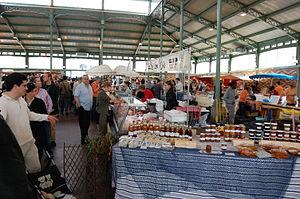
Marché des Lices dans la Halle Martenot
Le marché des Lices est un marché d'agriculteurs producteurs, d'artisans transformateurs alimentaires et fleuristes, ayant lieu tous les samedis matin à Rennes depuis 1622 pour les premières traces, et 1965 dans sa forme moderne. Institution rennaise, il s'agit du troisième marché de France avec 290 producteurs et artisans ou commerçants non-producteurs, avec une fréquentation hébdomadaire estimée à 10 000 visiteurs en 2009.